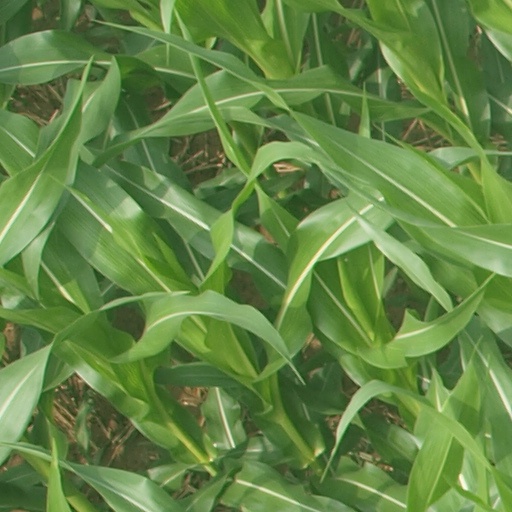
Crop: maize; corn